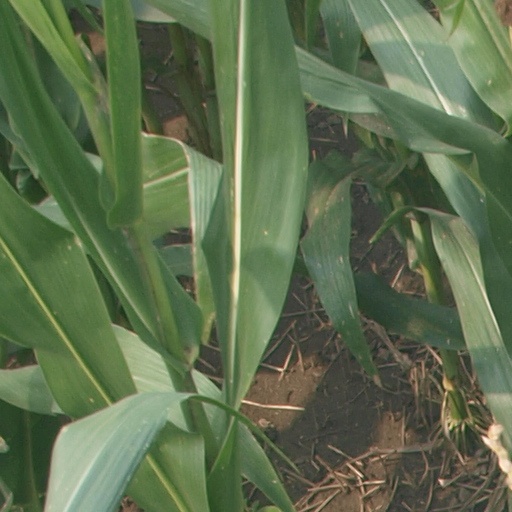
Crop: maize; corn